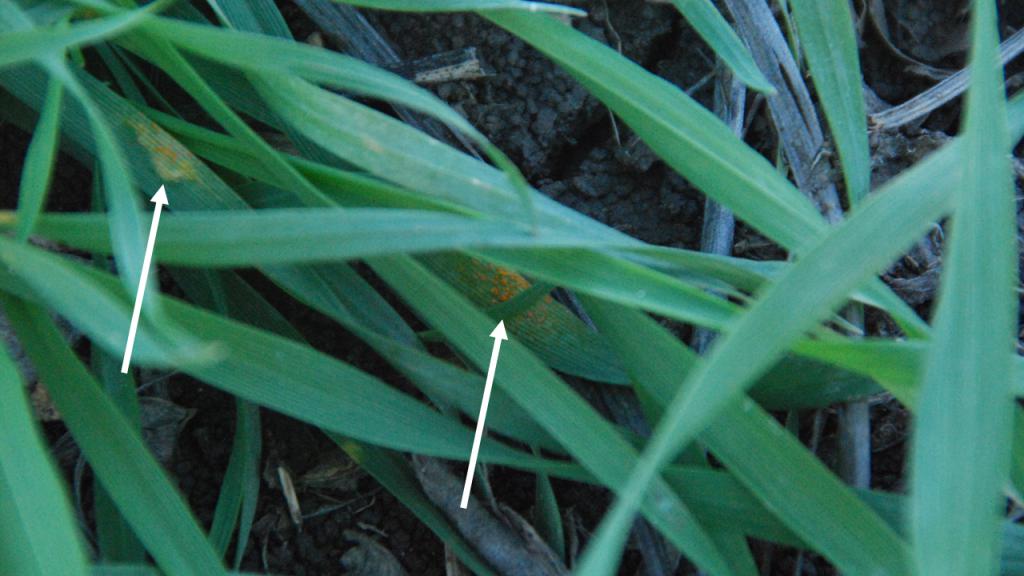
Plant: Wheat
Disease: wheat stripe rust